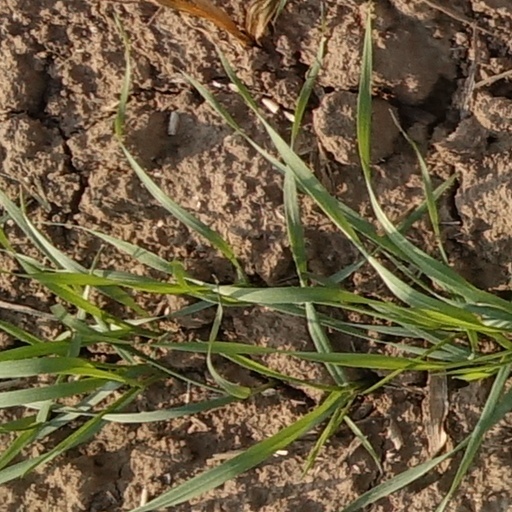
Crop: wheat